Circular Mound Altar

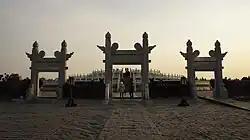
Lingxing Gate of the Circular Mound Altar

Each wall represents something different. The round inner wall represents heaven while the square outer wall represents earth, according to Chinese beliefs and traditions.